Jersey

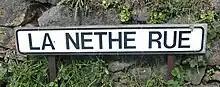
Jèrriais road sign ("The black road") in Saint Ouen

Jersey's monetary policy is linked to the Bank of England. The official currency of Jersey is the pound sterling. Jersey issues its own postage stamps, banknotes (including a £1 note which is not issued in the UK) and coins that circulate alongside all other sterling coinage. Jersey currency is not legal tender outside Jersey; however it is "acceptable tender" in the UK and can be surrendered at banks in exchange for UK currency.